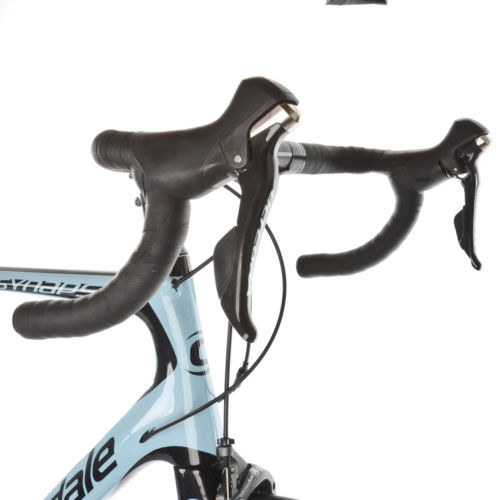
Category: bicycle